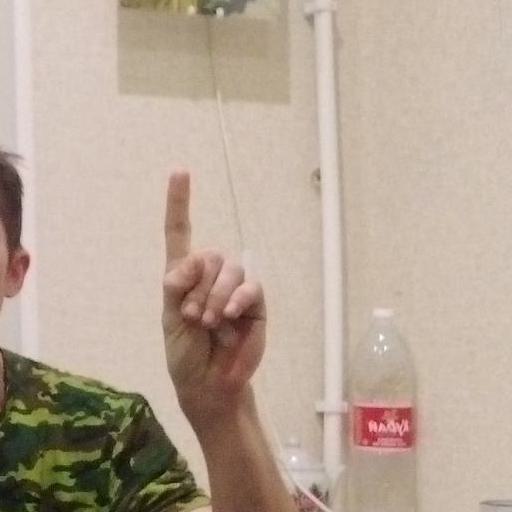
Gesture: one